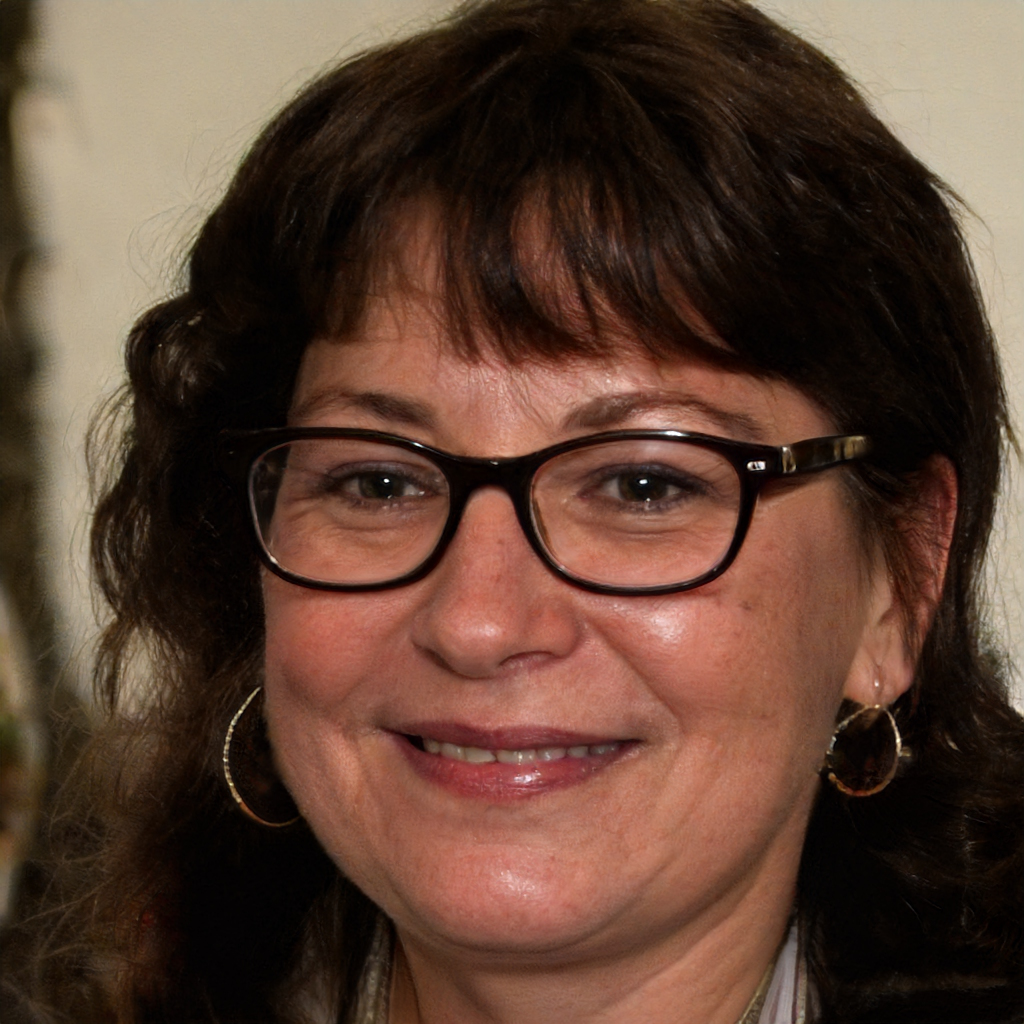
Portrait style: Real Portrait